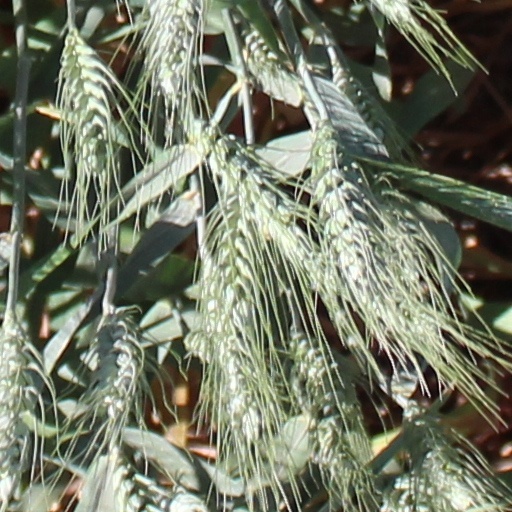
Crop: wheat